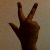
The image shows a hand gesture representing the number 3 in Indian Sign Language.